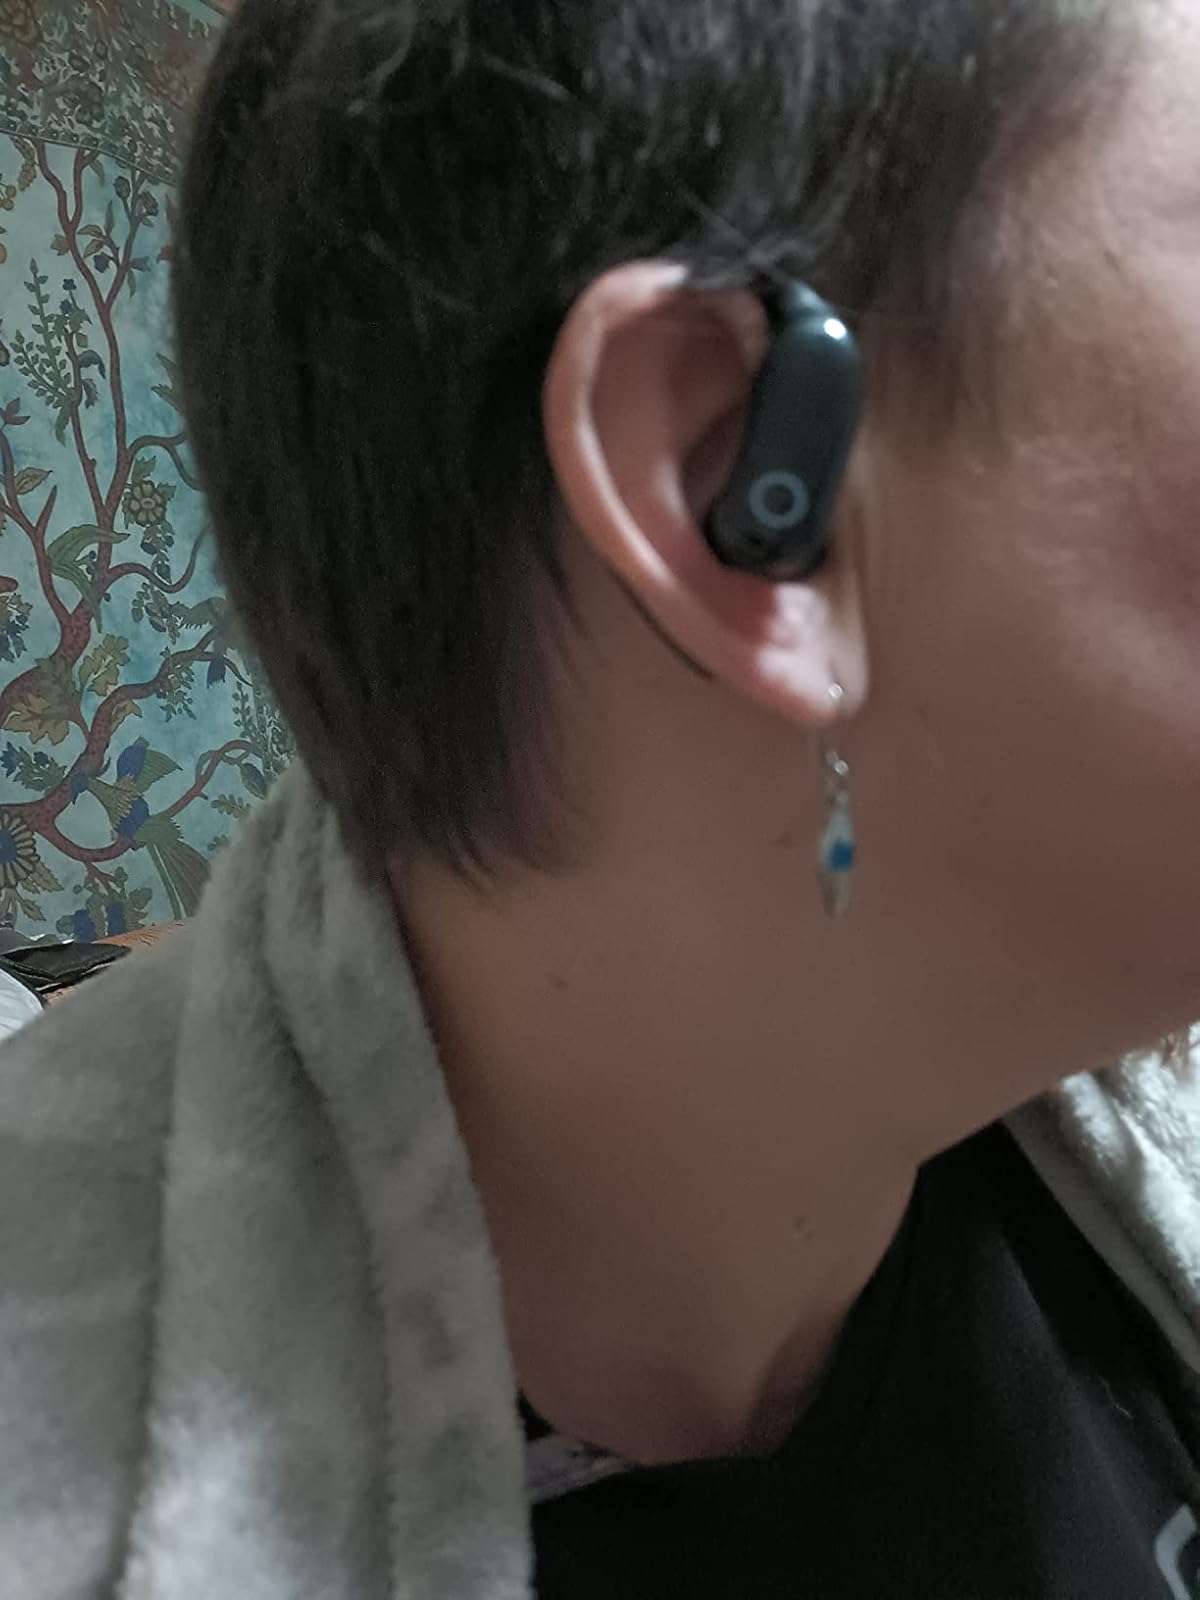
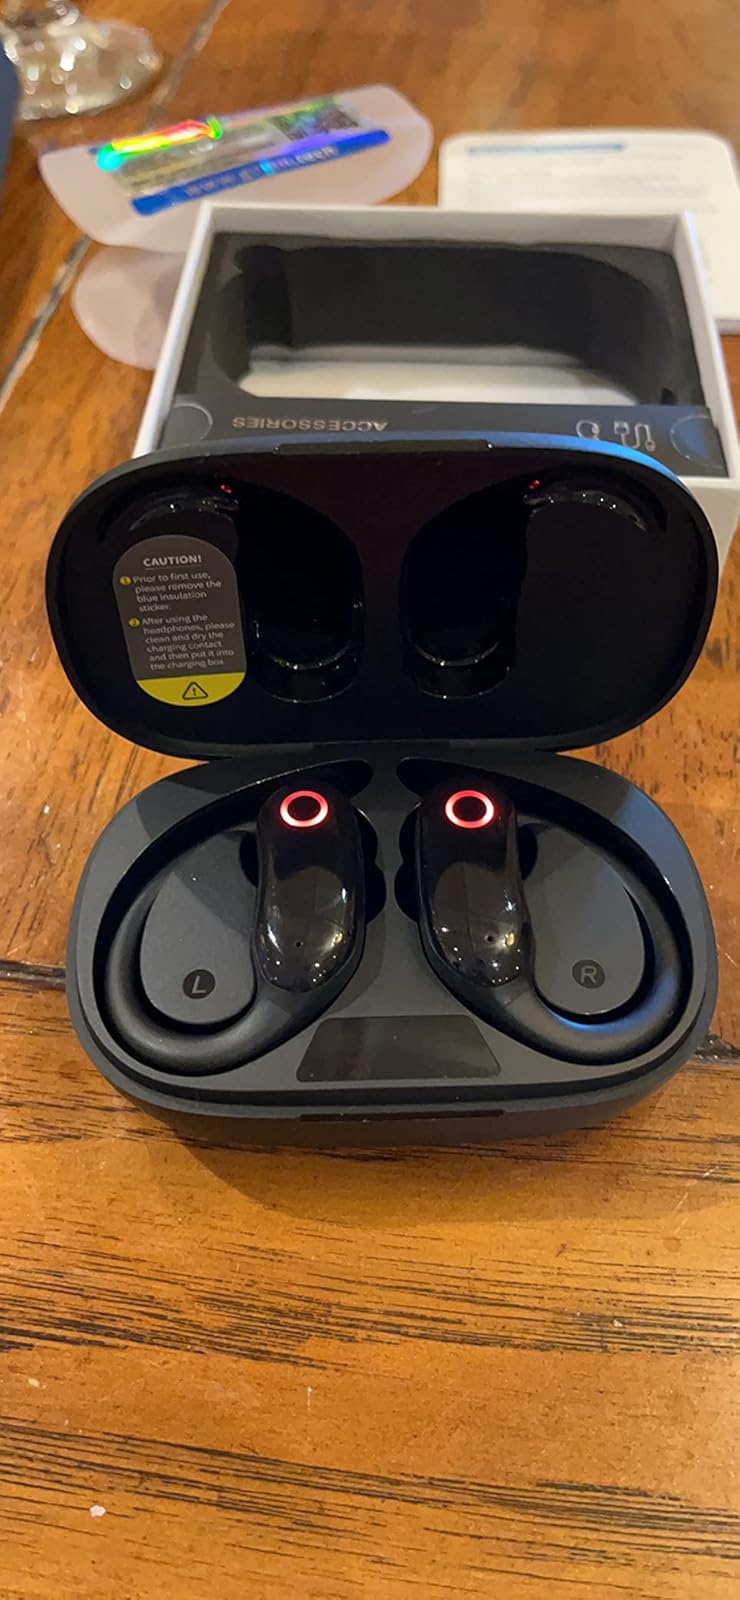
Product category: earbuds
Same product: yes